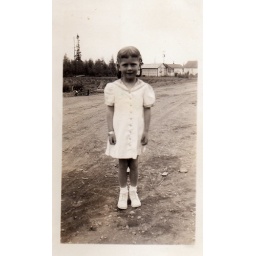
Erelene in white dress with buttons